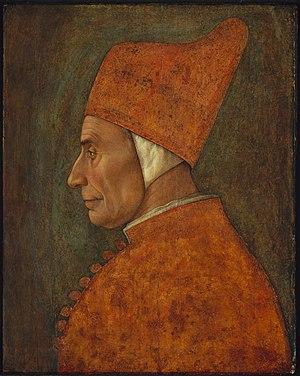
Pasqual Malipiero est le 66ᵉ doge de Venise élu en 1457.
La liste des doges de Venise débute avec Paolo Lucio Anafesto, le premier doge, élu en 697, et s'achève avec le 120ᵉ doge, Ludovico Manin, qui abdique en 1797. Les dates des premiers doges sont traditionnelles et difficilement vérifiables.